House of Bishops (Church of England)

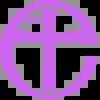
Church of England logo

The House of Bishops is the upper house of the tricameral Church of England General Synod legislature. It consists of all 42 Diocesan Bishops of the Church of England's Provinces of Canterbury and York as well as nine elected suffragan bishops. This is not to be confused with the Lords Spiritual, the most senior bishops in the Church of England sitting in the House of Lords "ex officio".